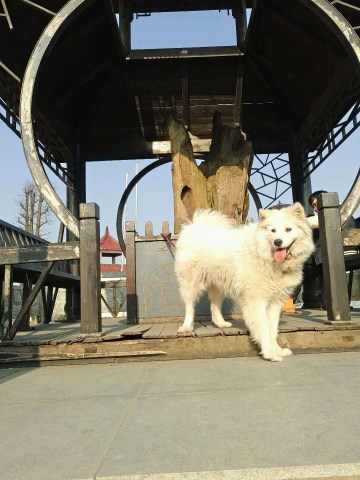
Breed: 2192-n000088-Samoyed